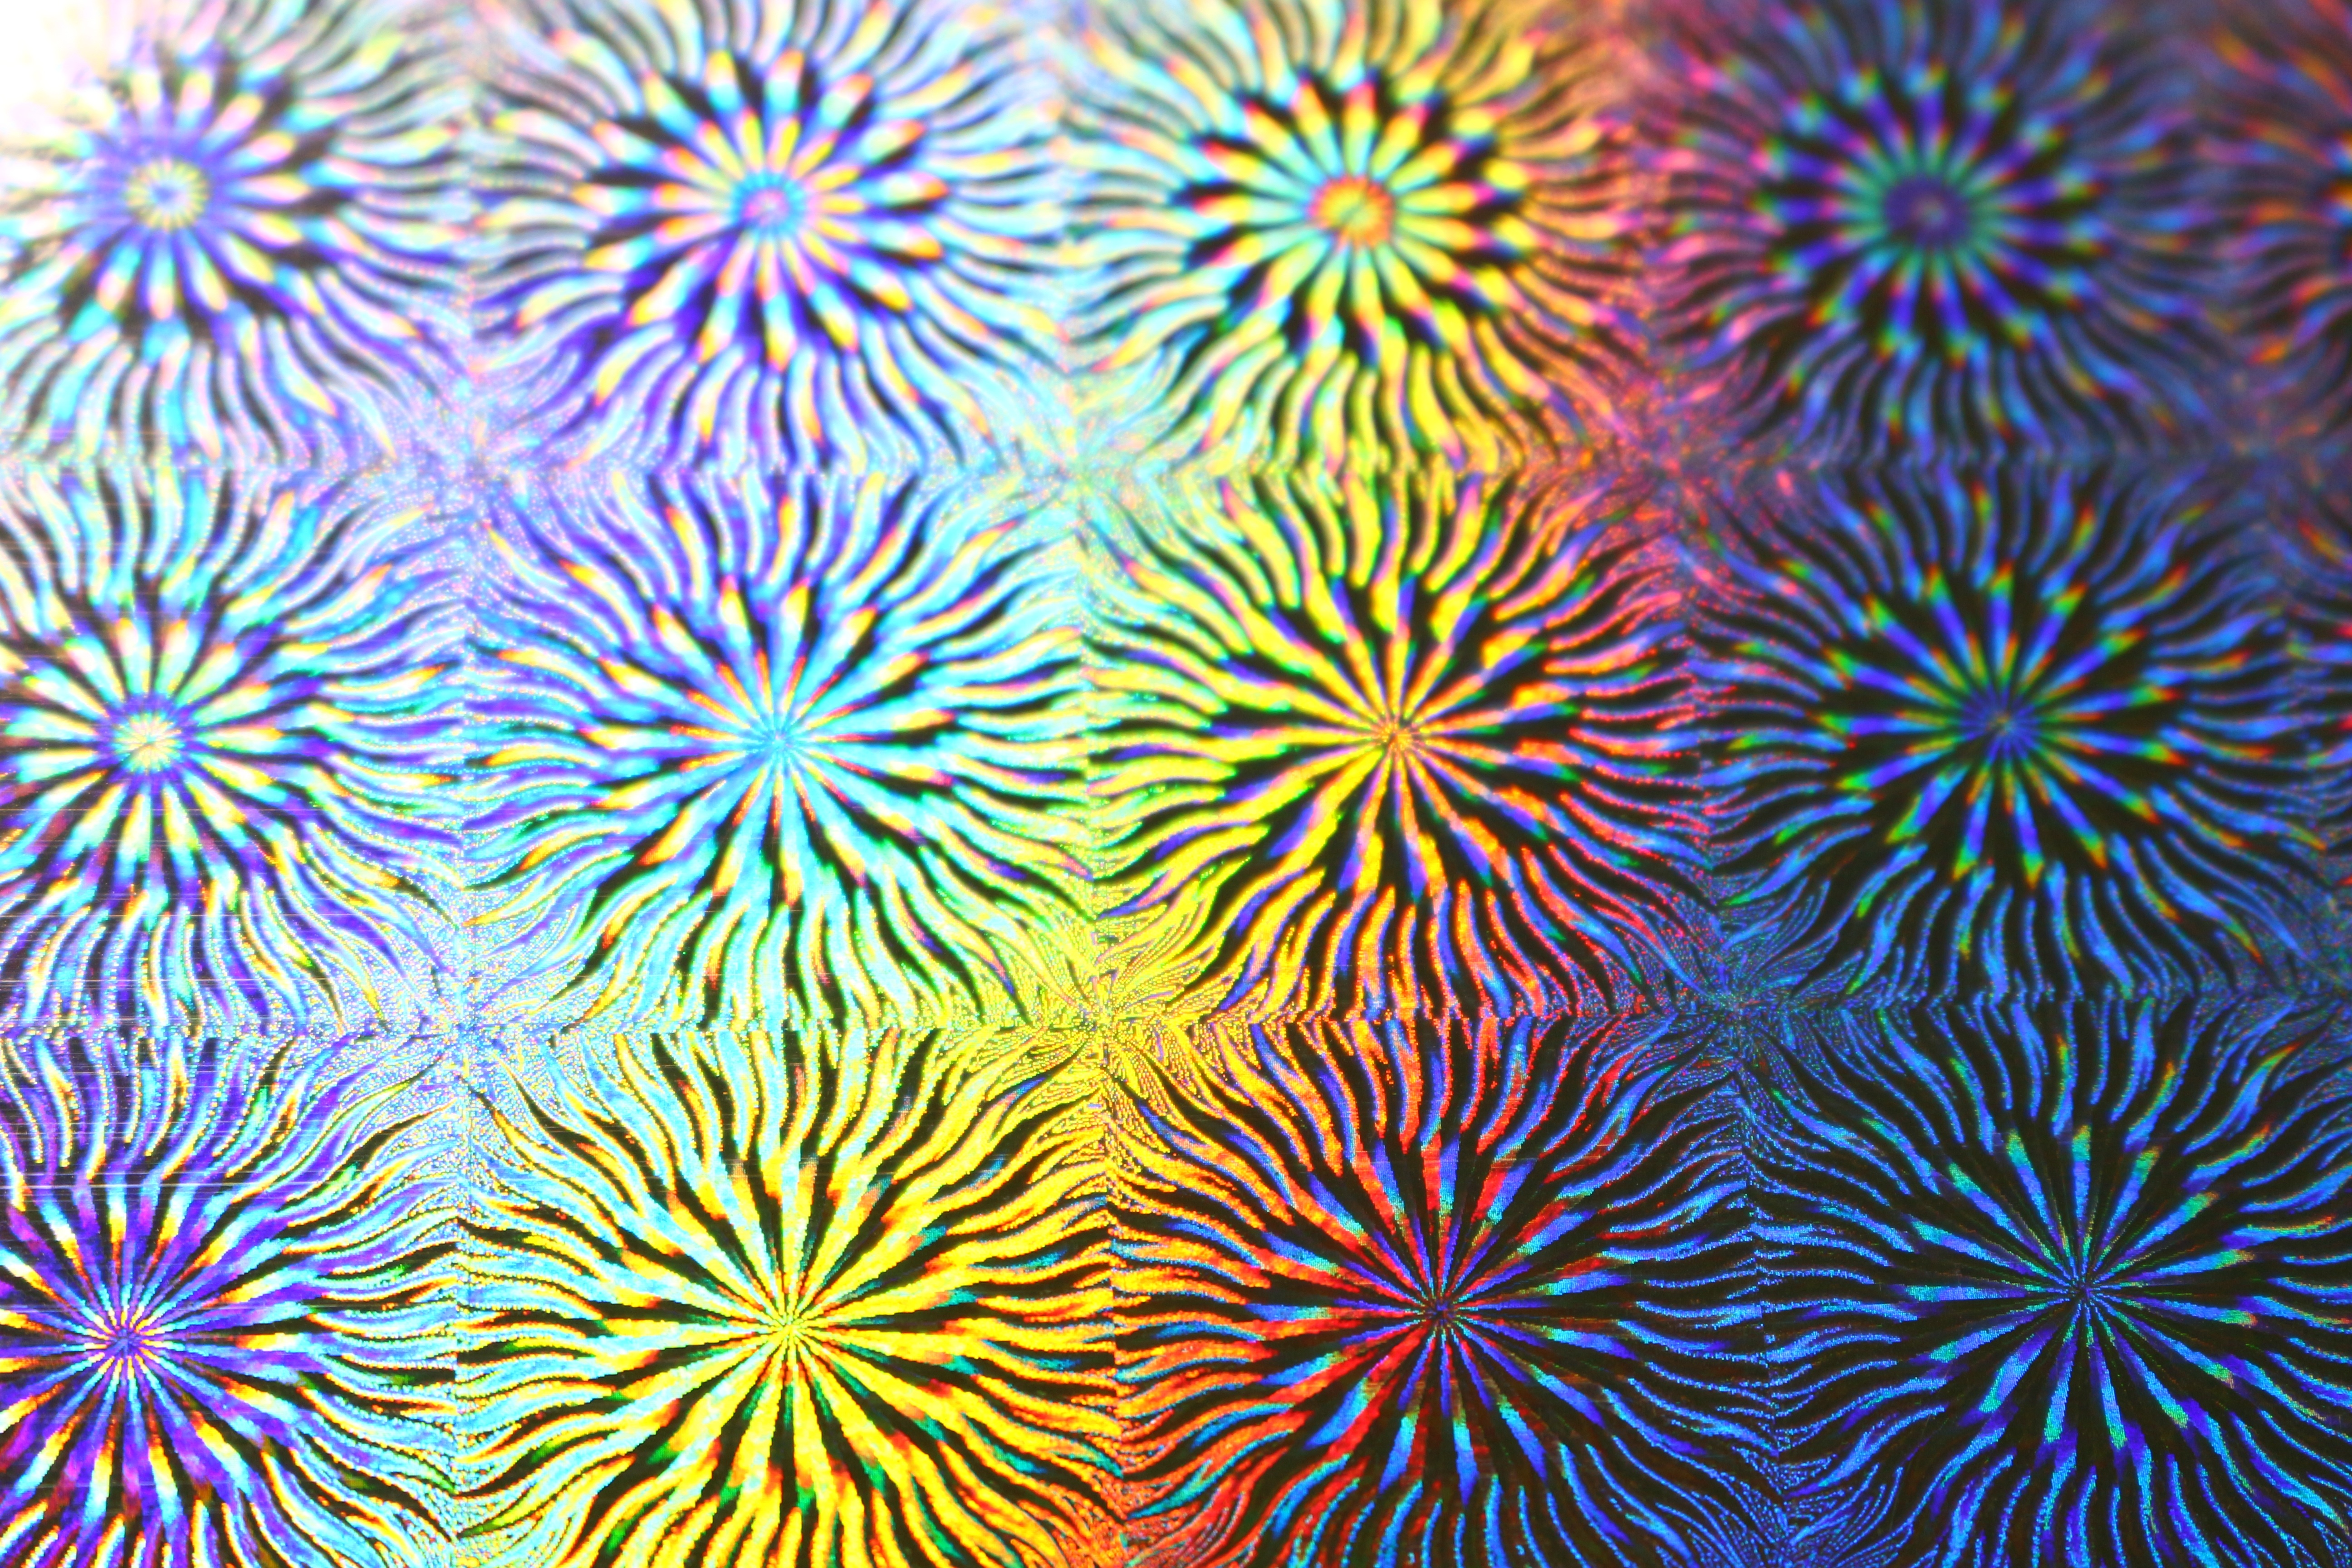
branch, flower, recreation, pattern, line, paper, circle, fireworks, rainbow, symmetry, hologram, iridescent, photo paper, outdoor recreation, construction paper, fractal art